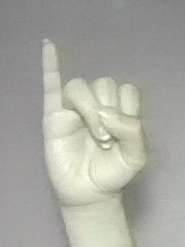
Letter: meem